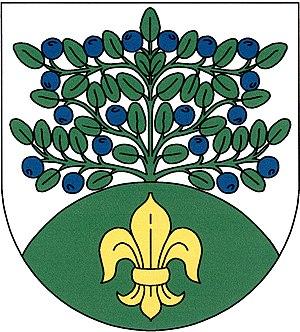
Horka est une commune du district de Chrudim, dans la région de Pardubice, en République tchèque. Sa population s'élevait à 391 habitants en 2017.